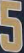
Number: 5